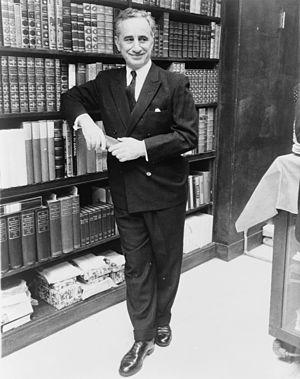
Elia Kazanjoglous, né Elias Kazantzoglou, dit Elia Kazan, est un réalisateur, metteur en scène de théâtre et écrivain américain d'origine grecque.